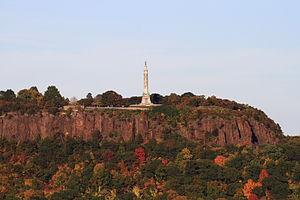
Metacomet Ridge est une longue arête rocheuse des Appalaches traversant sur 170 kilomètres de long l'État américain du Connecticut du sud au nord, jusqu'à celui du Massachusetts où elle culmine à 387 mètres d'altitude au mont Toby. Elle est composée de plusieurs chaînons et sommets isolés, seulement entrecoupés par le cours de quelques fleuves et rivières. Ils sont constitués soit de roches magmatiques soit de sédimentaires dont l'origine remonte à 200 millions d'années environ, par l'alternance d'émissions de laves volcaniques dues à l'ouverture d'un rift dans la région et de phases d'érosion. Ces caractéristiques offrent un écosystème riche avec une faune et une flore variées.
East Rock est un chaînon situé dans l'État du Connecticut et faisant partie de Metacomet Ridge, une longue arête rocheuse des Appalaches qui traverse le sud de la Nouvelle-Angleterre sur 160 kilomètres de long. East Rock est une destination populaire pour la pratique de la randonnée pédestre, réputée pour ses hautes falaises, le panorama qu'elle offre, son microclimat ainsi que sa faune et sa flore variées.